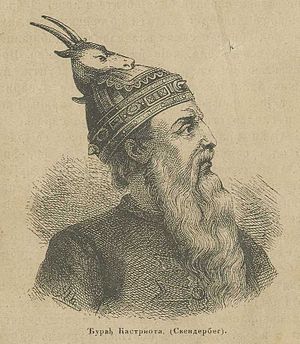
Albaniens historie / Senmiddelalderen
Skanderbeg regnes som nationalhelt i Albanien.
Albaniens historie begyndte for mere end totusind år siden, da folkeslag af usikker etnisk oprindelse beboede det område, der udgør den moderne stat Albanien. Efter først at have været en del af Romerriget og det Byzantinske rige, og siden Osmannerriget blev Albanien en selvstændig stat i 1912. Landet har for nylig gennemgået en politisk transformation, hvor et kommunistisk styre er blevet afløst af et liberalt-kapitalistisk. Det forventes at Albanien indtræder som fuldbyrdigt medlem af NATO i 2009. Landet er også ansøgerland til medlemskab af EU.